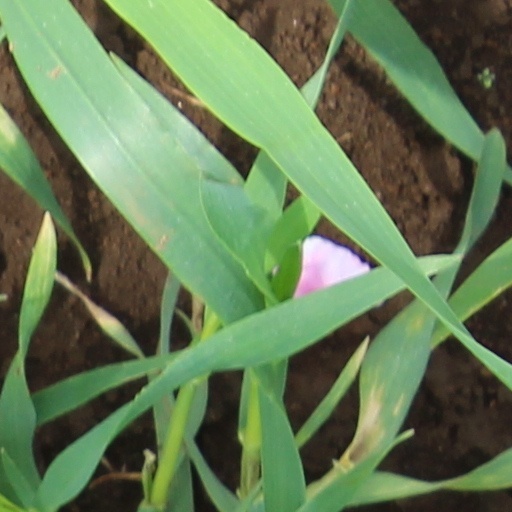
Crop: wheat